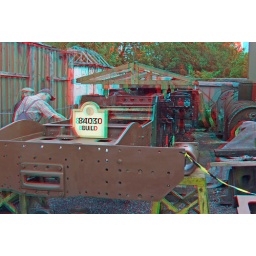
The Bluebell Railway Atlantic Build in anaglyph 3D stereo red cyan glasses needed